Khet Singh Khangar

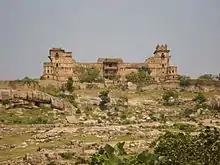
The Ruins of Garh Kundar Fort

Maharaja Khet Singh Khangar fought several uncertain wars with the help of Prithviraj Chauhan. After the two achieved victory, Prithviraj Chauhan declared Khet as the king of state who was crowned as ruler in 1181 A.D. maharaja Khet singh named this state as Jijhotikhand (in modern-day Bundelkhand) and established the capital at Garh Kundar. The battle of Tarain was fought between Prithviraj Chauhan and foreign invader Muhammad of Ghor, who invaded Delhi and subsequently maharaja Khet singh declared Jijhotkhand as the independent Hindu Republic.